SS Georgia (1890)

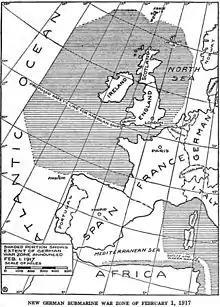
The area with horizontal shading is the German-declared exclusion zone

HAPAG took over DR „Hansa“ in March 1892, and sent " on her first voyage to New York on 17 April that year, but thereafter she mostly reverted to the Montreal route. On 8 March 1893 she arrived in Baltimore carrying the German Government's exhibits for the World's Columbian Exposition. They included a railroad coach; exhibits from Saxon woollen mills; electrical products; books; and a gallery of artworks including pictures, bronzes, and statues.